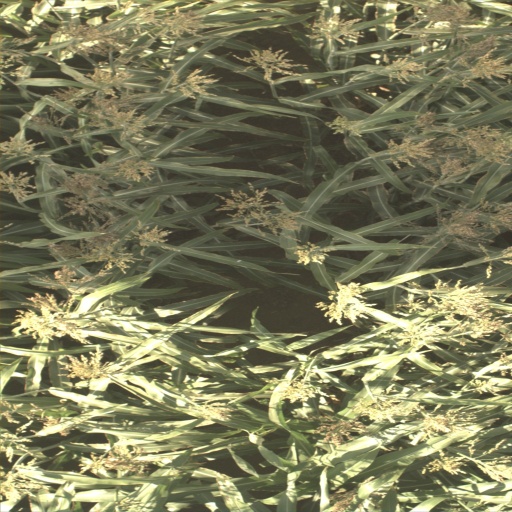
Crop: sorghum